Rocket candy

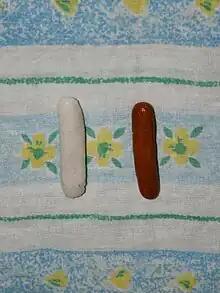
Left is the sample of the basic mixture, right contains 1% of red iron oxide added

Additives are often added to rocket propellants to modify their burn properties. Such additives may be used to increase or decrease the burn rate of the propellant. Some are used to alter the color of the flame or smoke produced. They can also be used to modify a certain physical property of the propellant itself, such as plasticizers or surfactants to facilitate the casting of the formulation. There are many types of experimental additives; the ones listed here are the most commonly used.